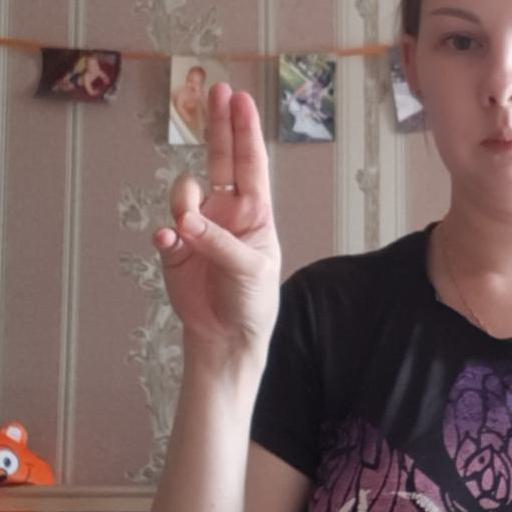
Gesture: two_up